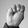
ASL letter: M